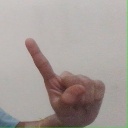
अक्षर: ए